List of Hot Adult Contemporary number ones of 1991

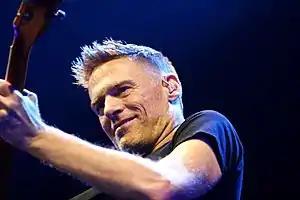
Singer Bryan Adams playing a guitar

In 1991, "Billboard" magazine published a chart ranking the top-performing songs in the United States in the adult contemporary music (AC) market. The chart, which in 1991 was published under the title Hot Adult Contemporary, has undergone various name changes during its history but has been published as Adult Contemporary since 1996. In 1991, 18 songs topped the chart based on playlists submitted by radio stations.